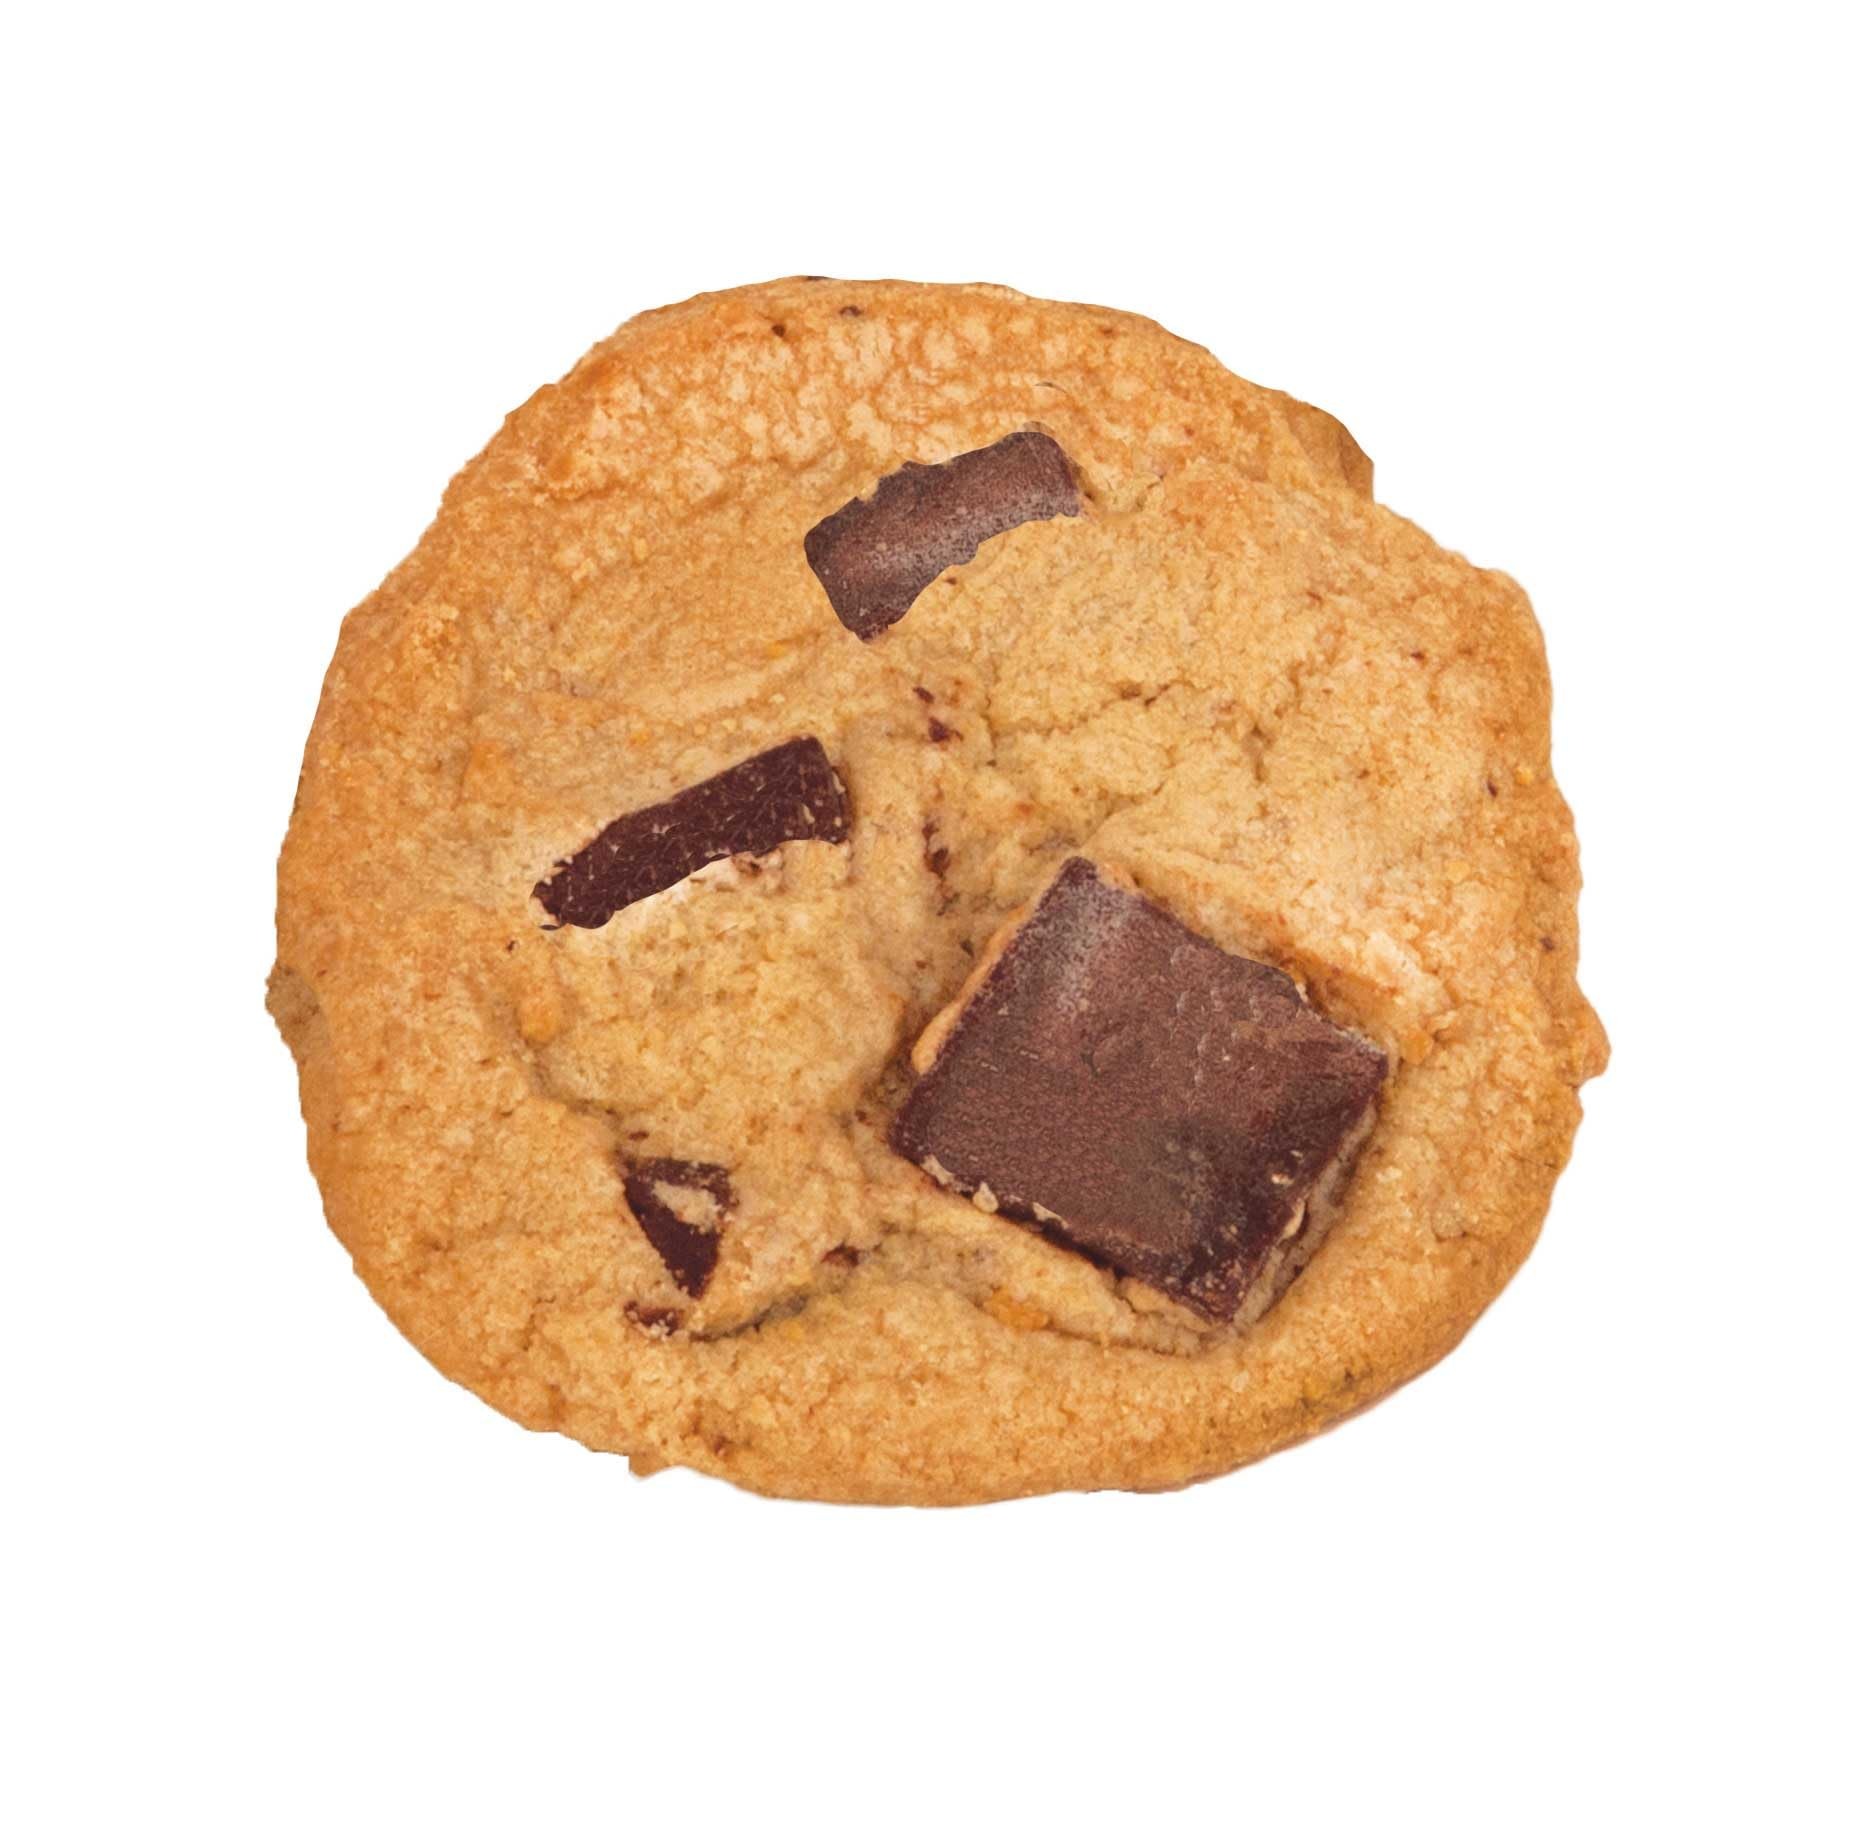
Item Name: Davids Cookies Chocolate Chunk Classic Cookie Dough, 3 Ounce -- 107 per case.
Bullet Point: Chocolate Chunk Classic Cookie Dough
Product Description: Davids signature Chocolate Chunk cookie dough is available in three sizes. Our recipe is famous on the international level as one of the first to use chunks not chips for a rich, chocolatey taste.
Value: 321.0
Unit: Ounce

Price: 157.3